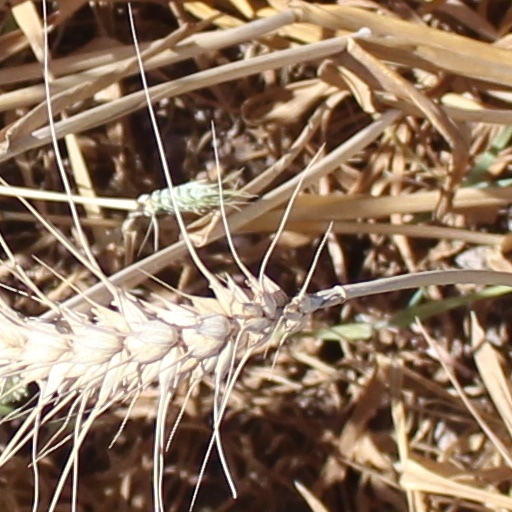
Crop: wheat